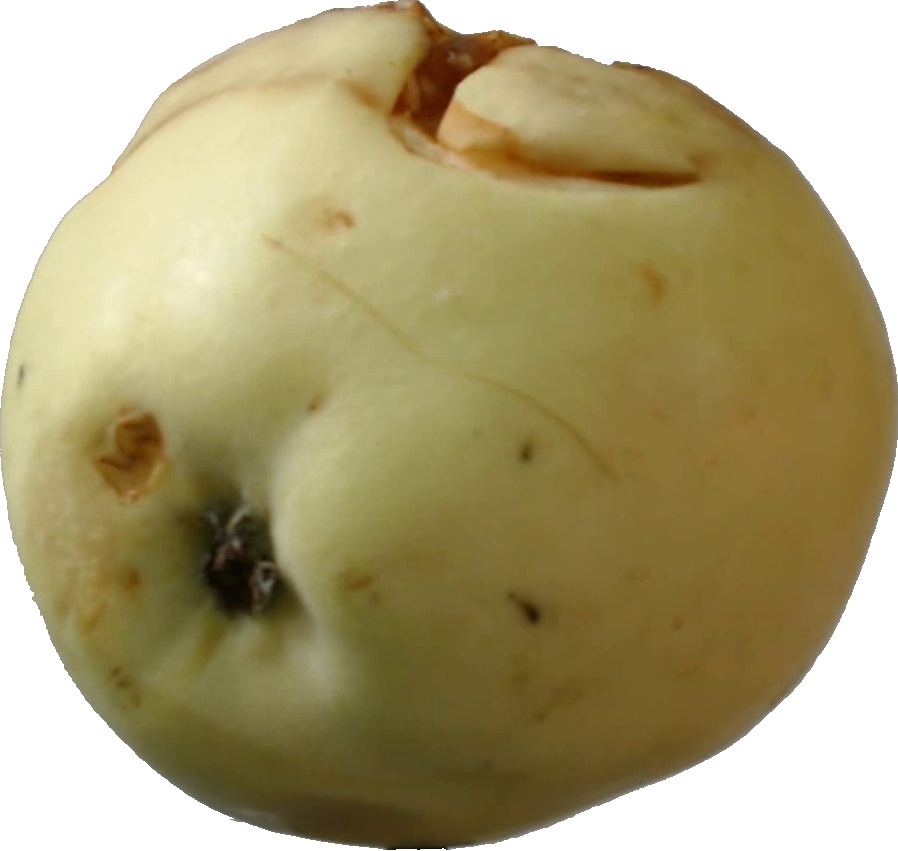
Label: apple_hit_1